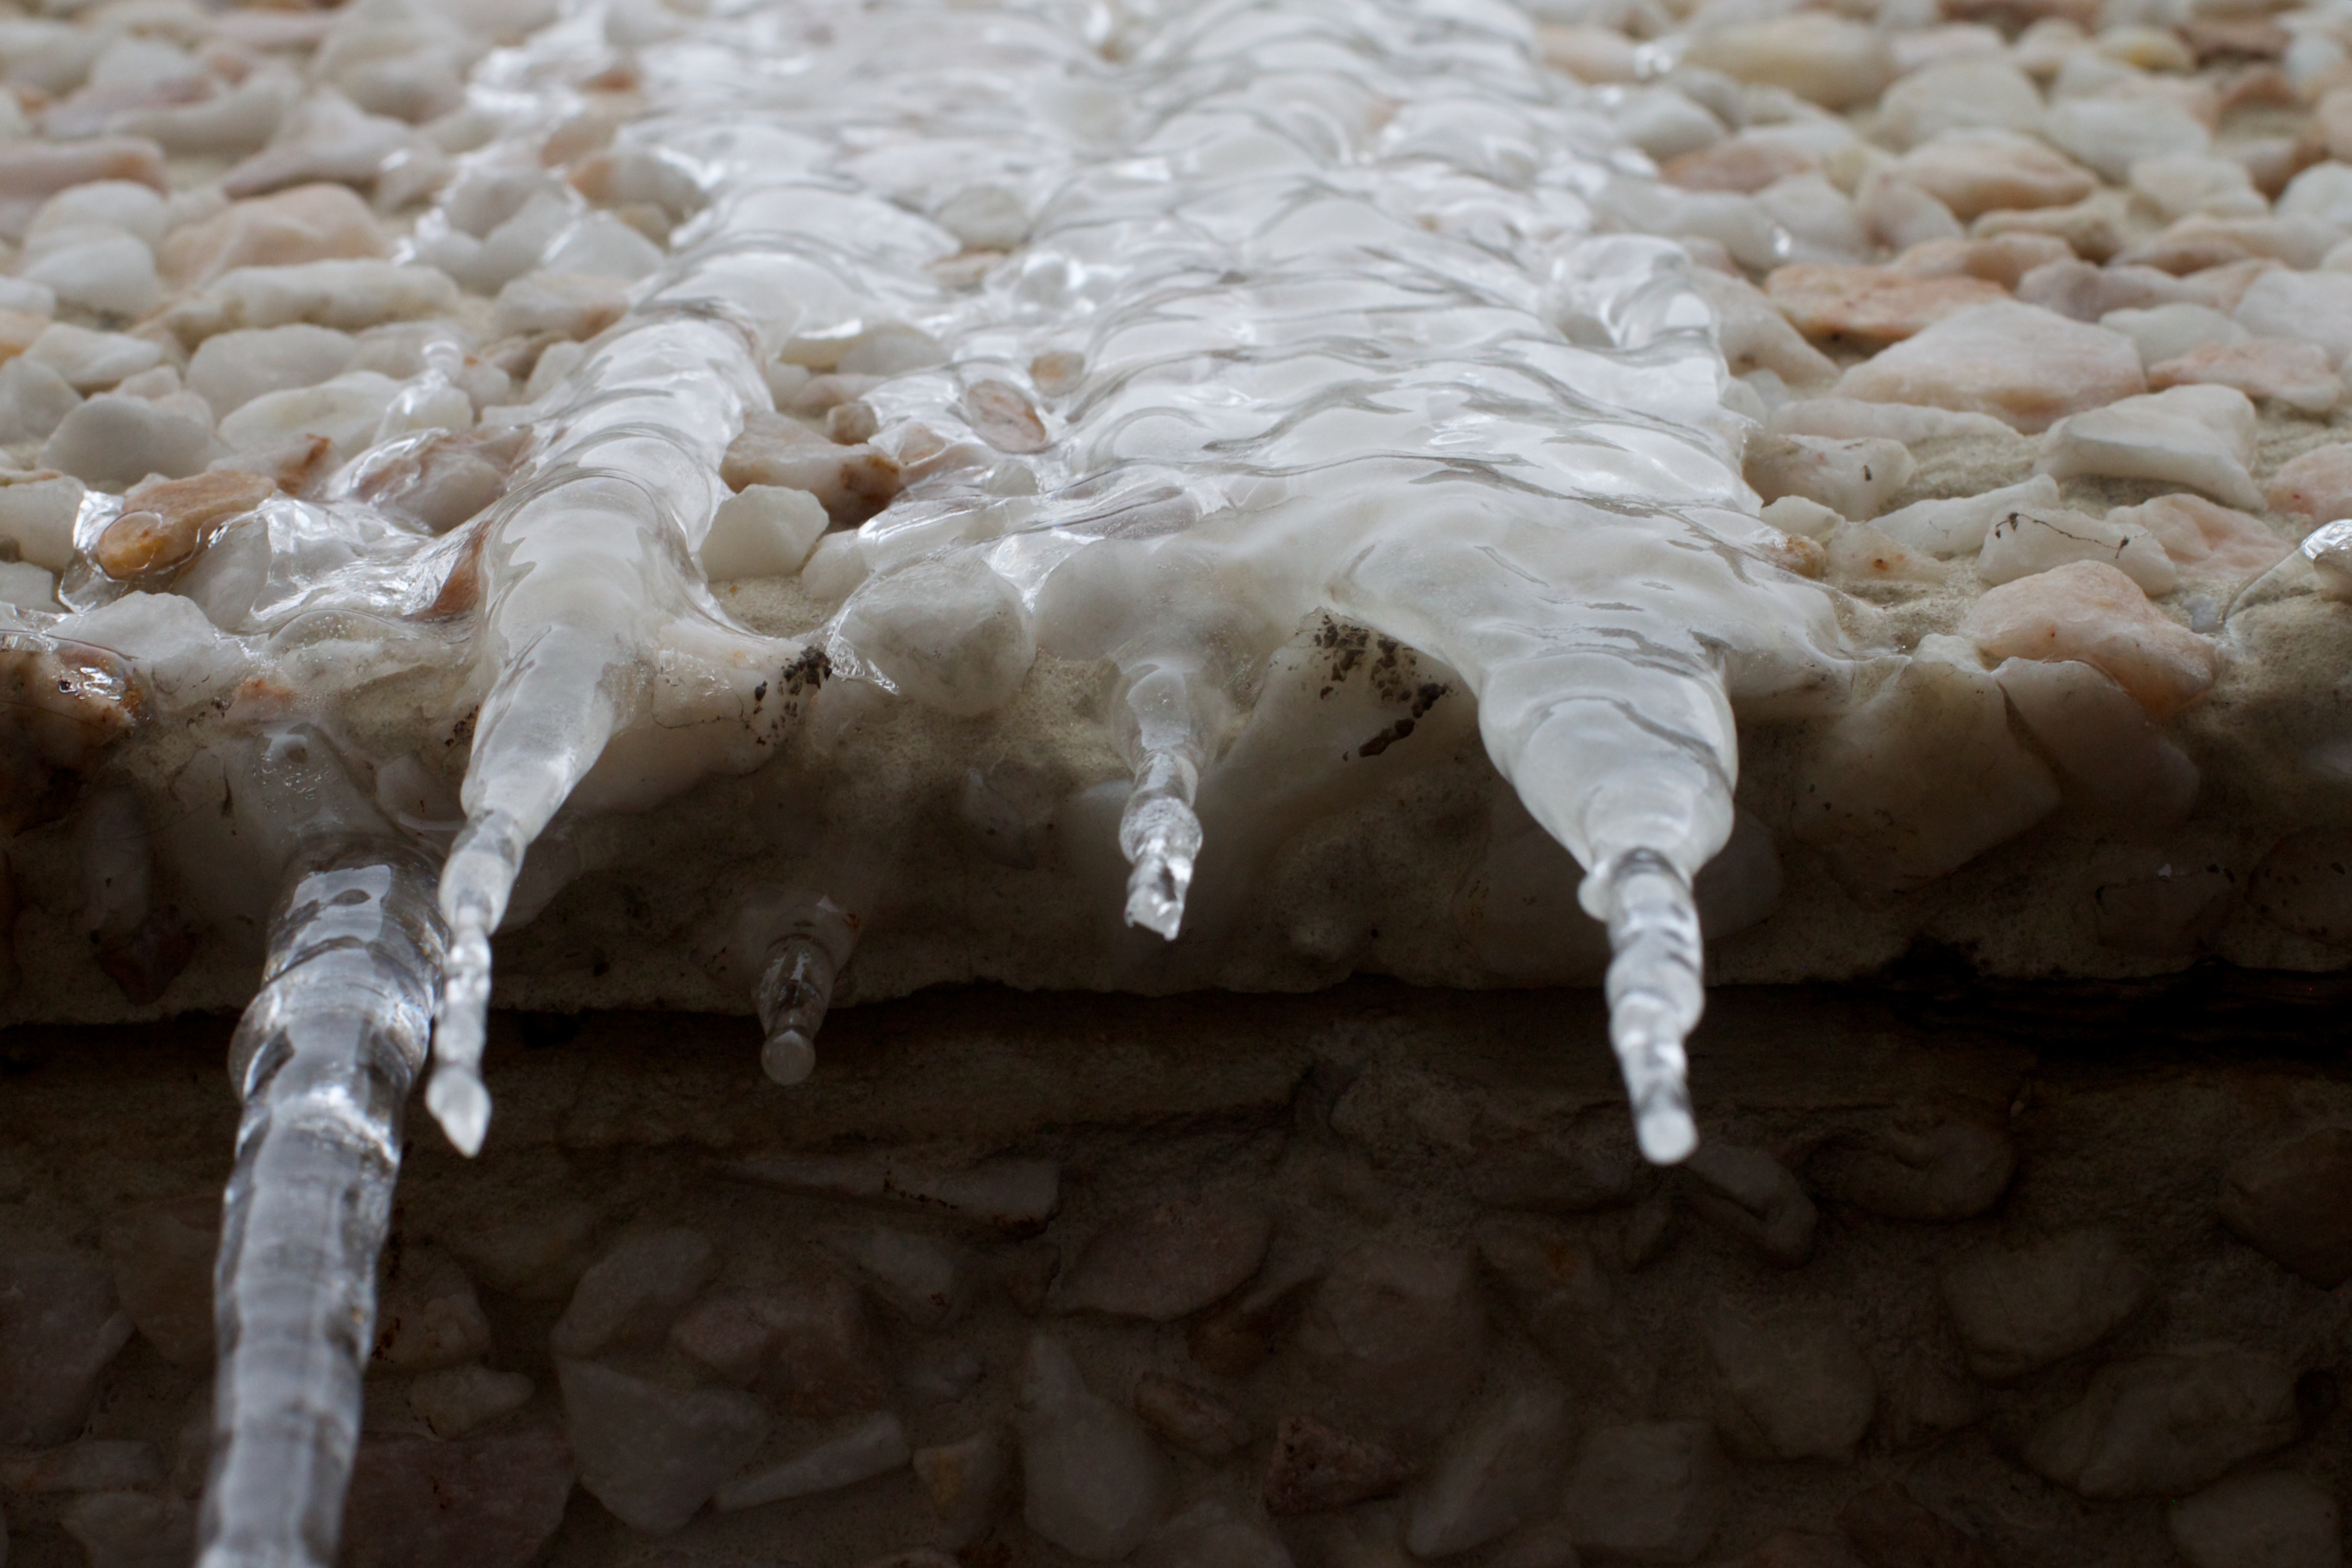
formation, ice, cave, landform